Juris Dalbiņš

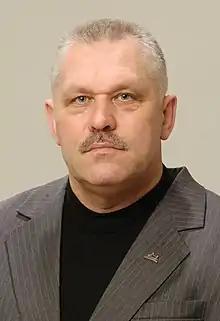
Juris Dalbiņš

Juris Dalbiņš (born January 1, 1954, in Dobele) is a Latvian politician and a Deputy of the Saeima. He is a member of the People's Party.